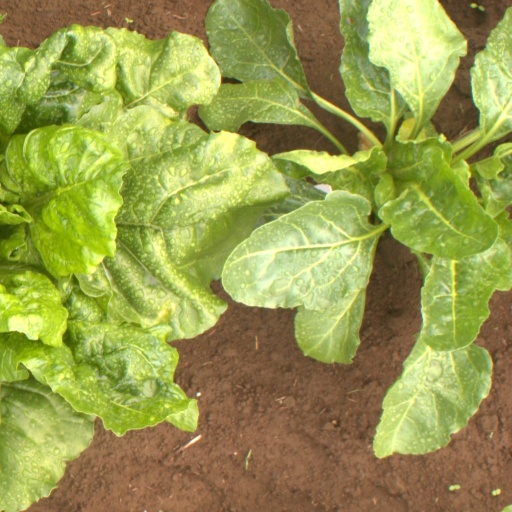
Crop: sugar beet